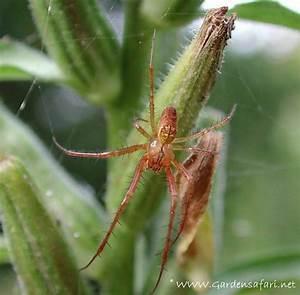
spider